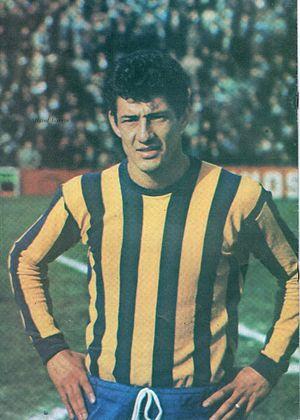
Miguel Ángel Loayza Ríos, plus connu comme Miguel Loayza, né le 21 juin 1940 à Iquitos et mort le 19 octobre 2017 à Buenos Aires, est un footballeur international péruvien. Il jouait au poste de milieu de terrain.